James Hall (defensive end)

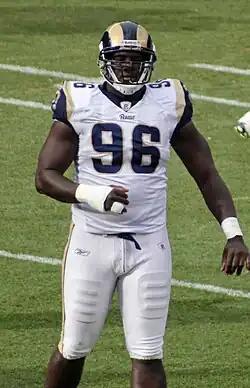
Hall with the St. Louis Rams in 2010

James Bradford Hall (born February 4, 1977) is an American former professional football player who was a defensive end in the National Football League (NFL) with the Detroit Lions from 2000 to 2006 and St. Louis Rams from 2007 to 2011. Hall signed with the Lions as an undrafted free agent in 2000. He played college football for the Michigan Wolverines, starting for three years and playing on their national championship 1997 team.